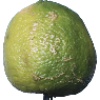
Label: Limes 1